2017–2018 North Korea crisis

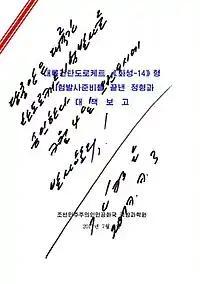
Kim Jong Un's order for the first test of Hwasong-14

Following North Korea's test-firing of a medium-range ballistic missile from its eastern port of Sinpo into the Sea of Japan on April 5, which came a month after four ballistic missiles were fired towards the Sea of Japan, tensions increased as U.S. president Donald Trump had said the U.S. was prepared to act alone to deal with the nuclear threat from North Korea. On April 9, the U.S. Navy announced it was sending a navy strike group headed by the supercarrier to the West Pacific ("to sail north and report on station in the Western Pacific Ocean after departing Singapore April 8"), but due to apparent miscommunication inside the U.S. administration, the naval move was presented as one towards the Korean peninsula. This information was backtracked by the U.S. government a few days later.